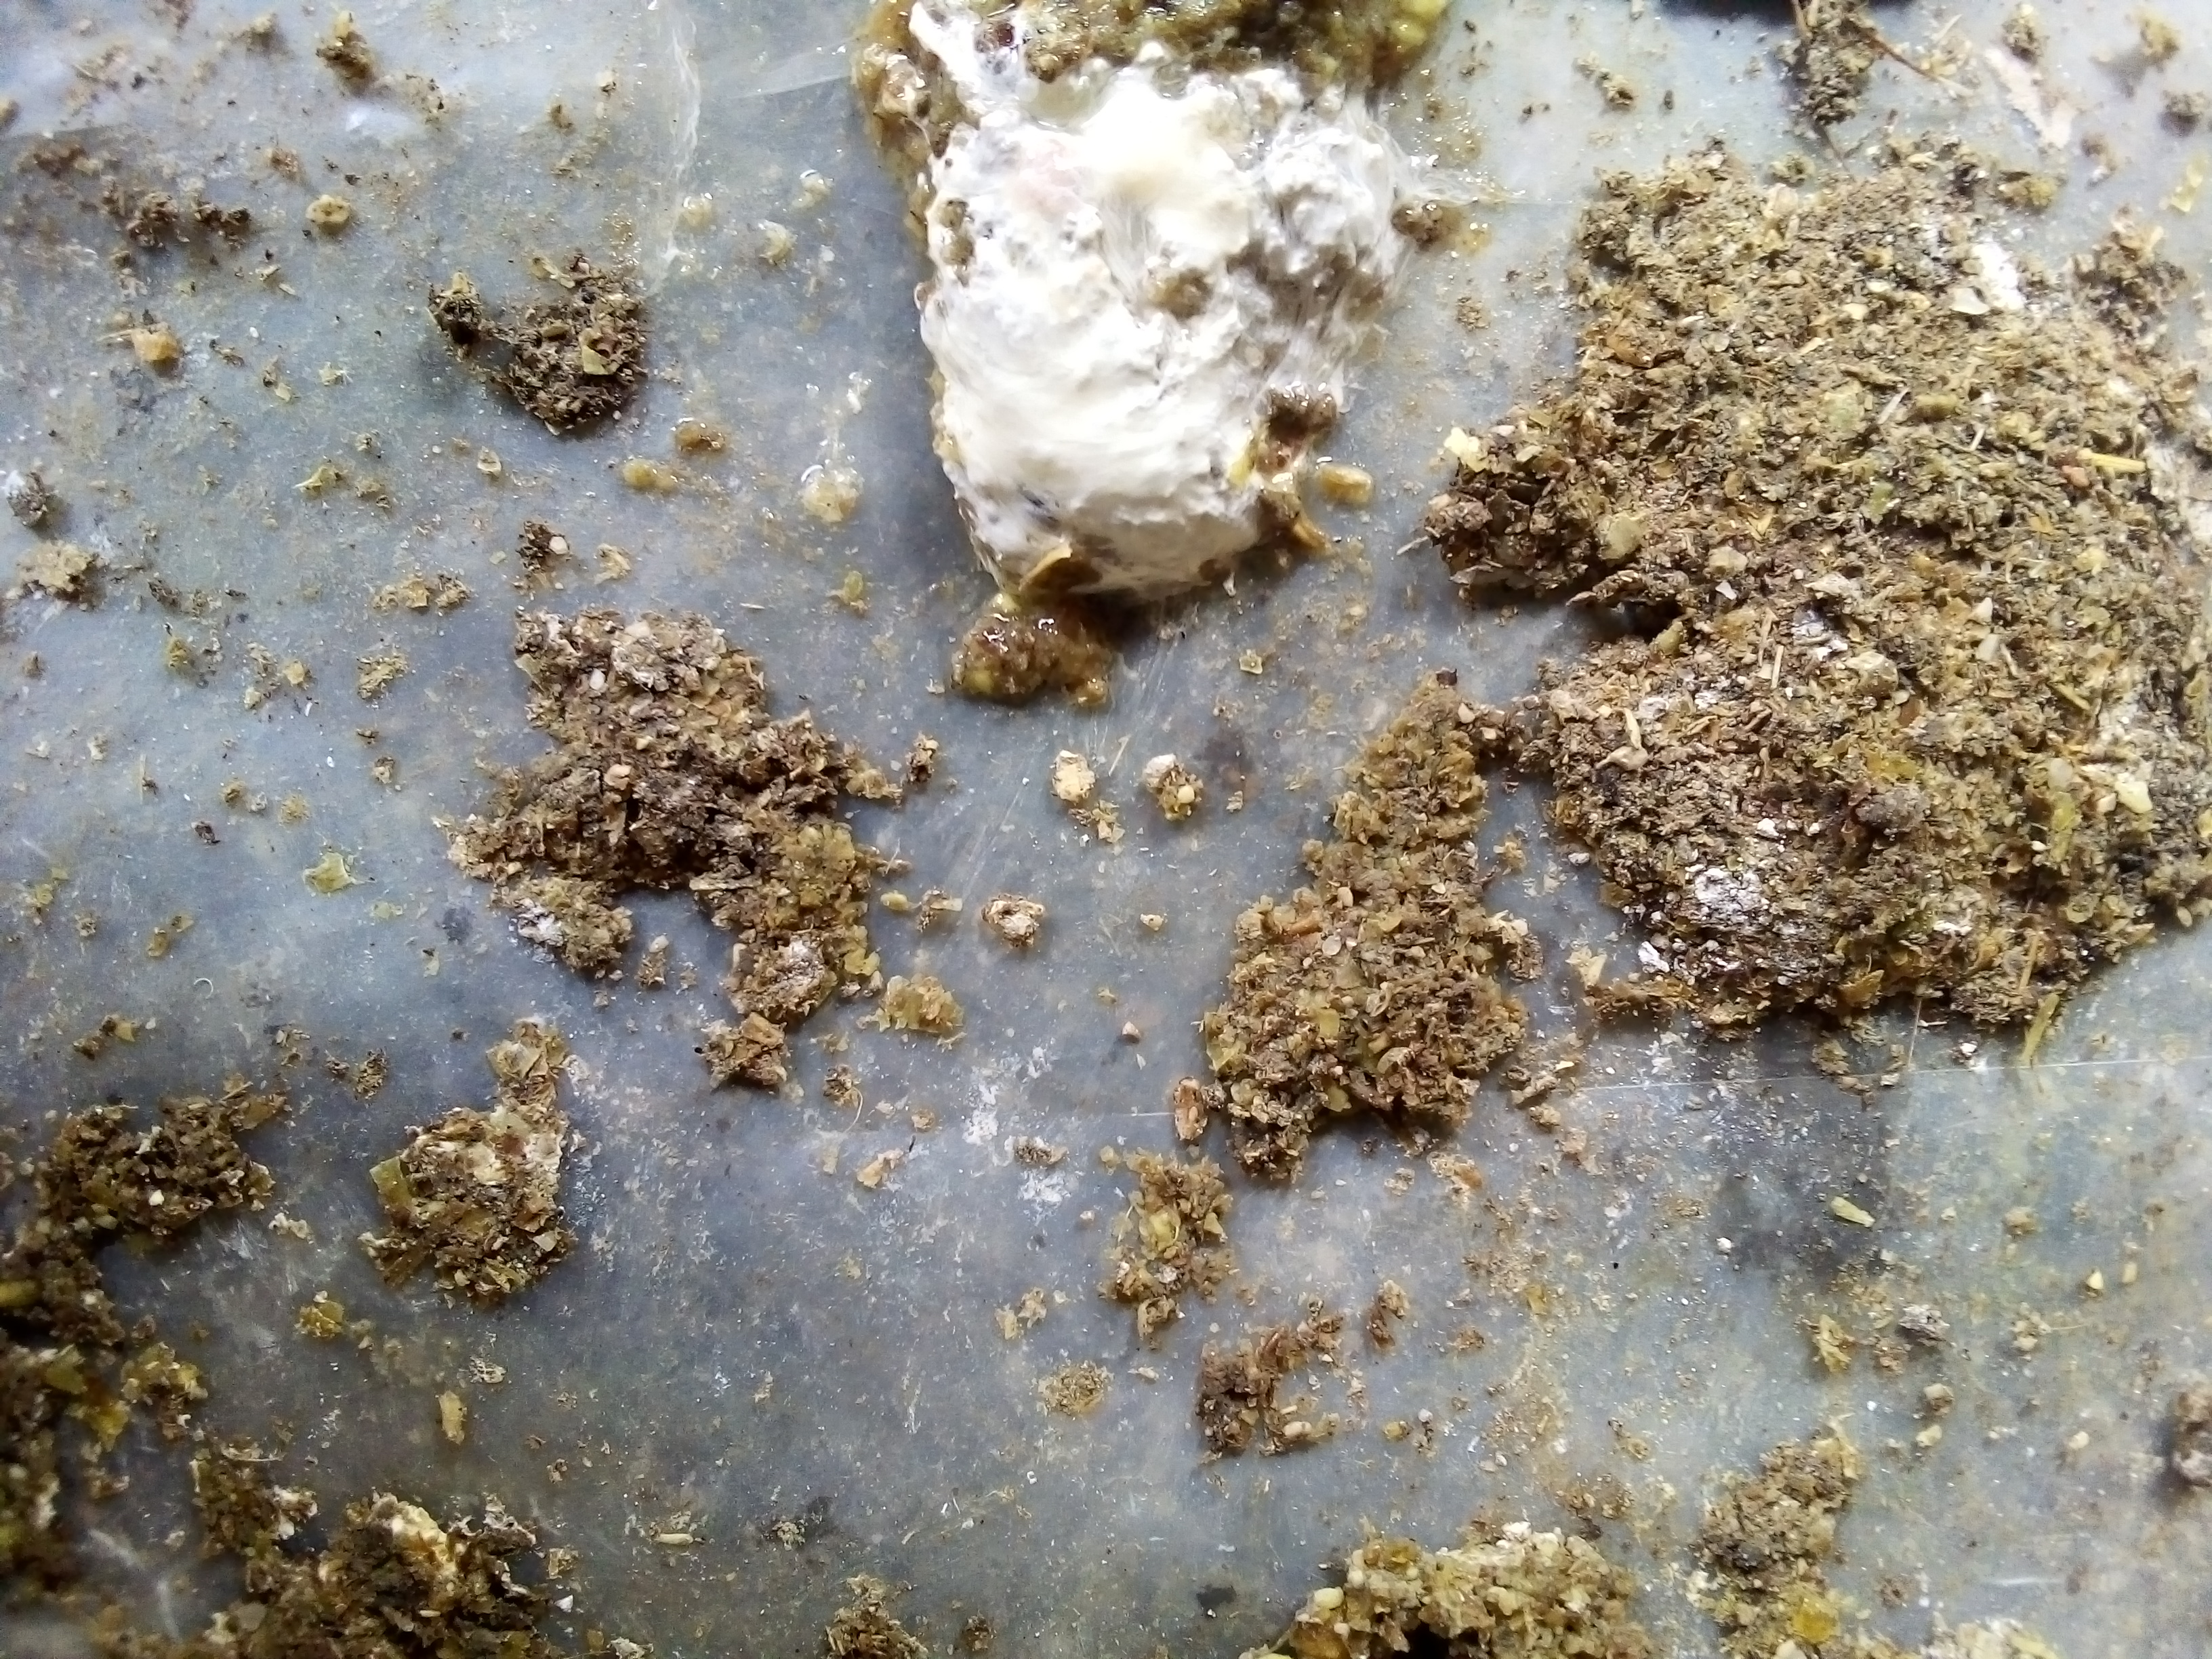
PCR-confirmed diagnosis: Salmonella